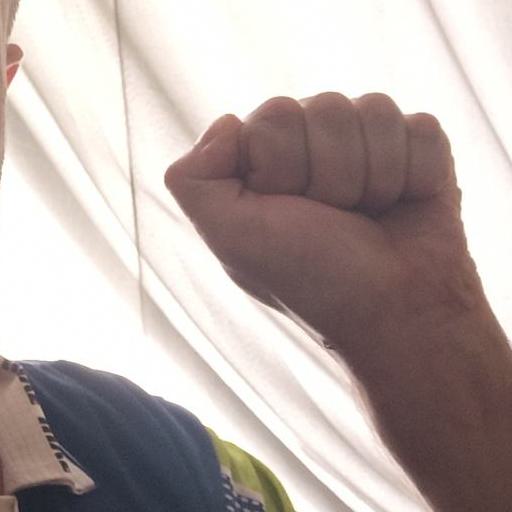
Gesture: fist